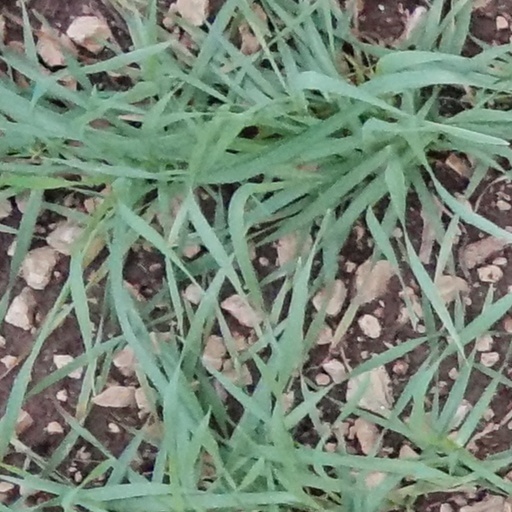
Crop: wheat